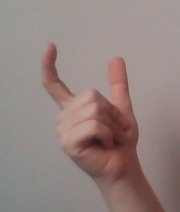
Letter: nun